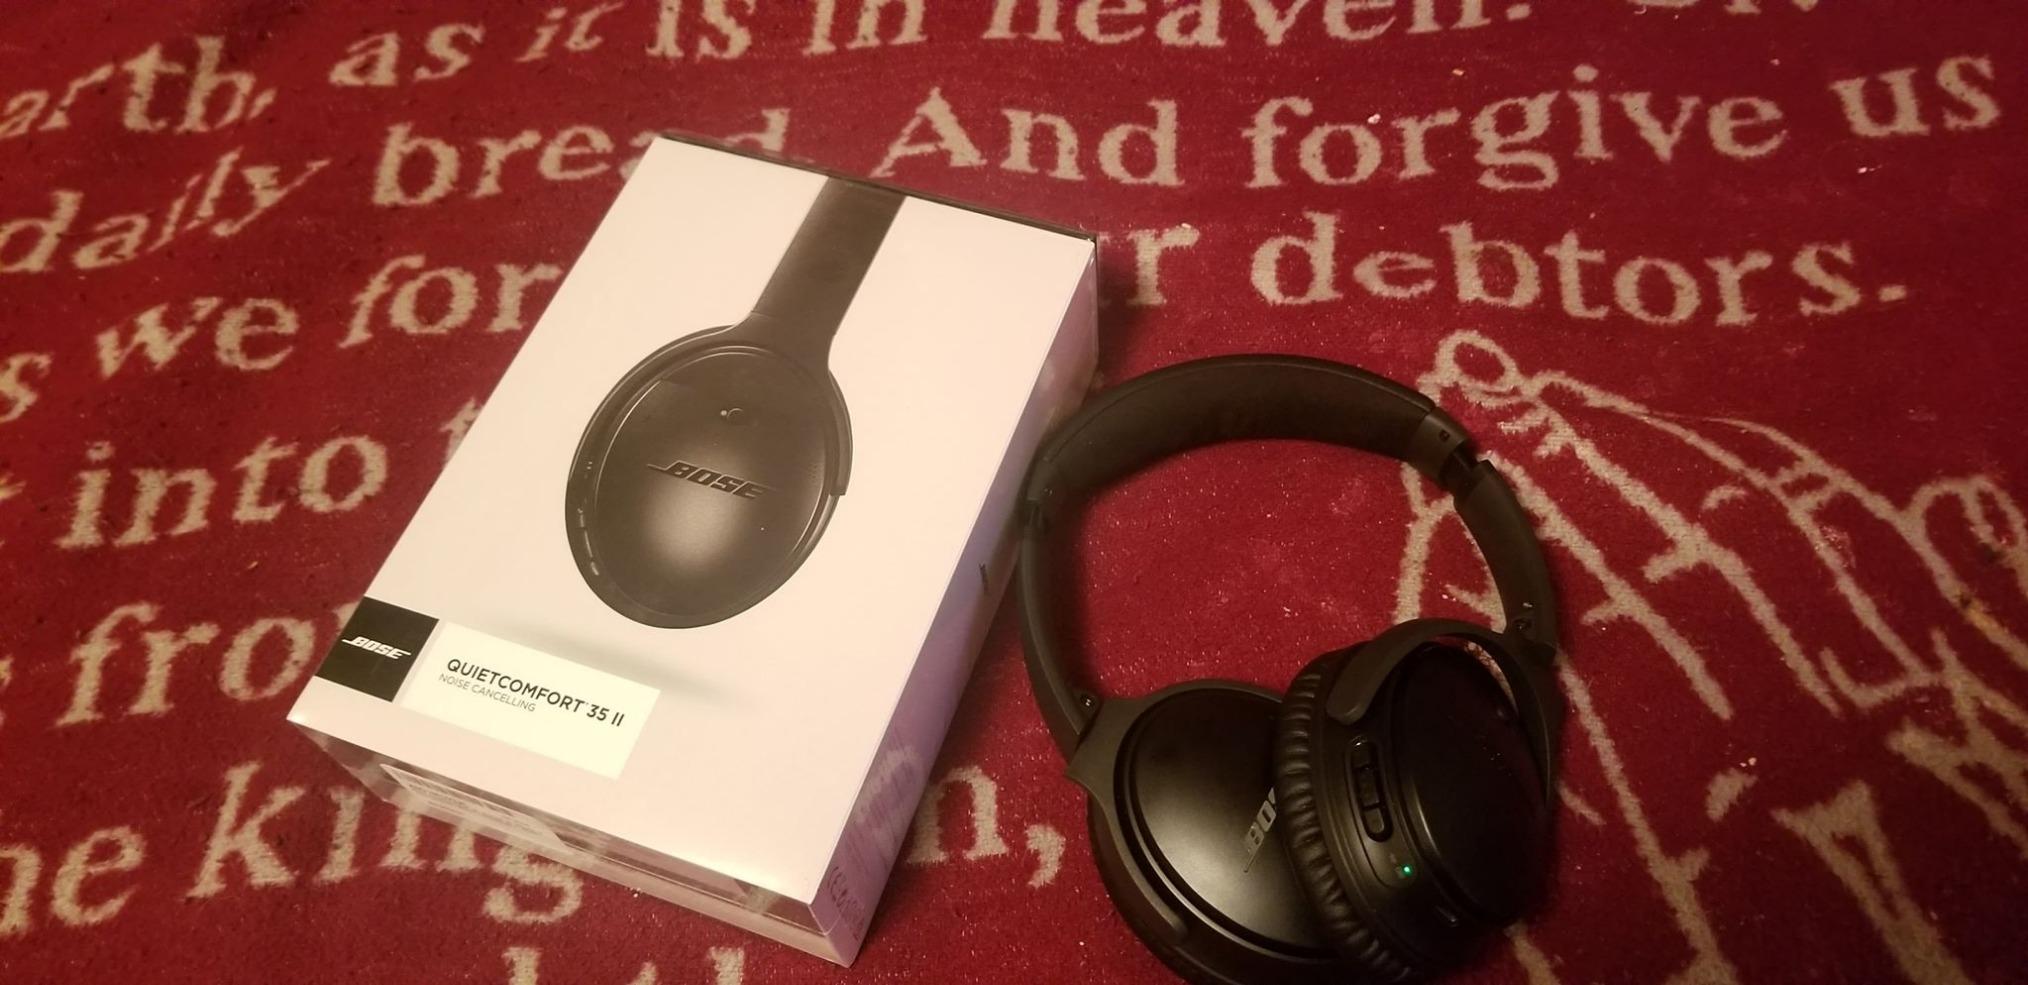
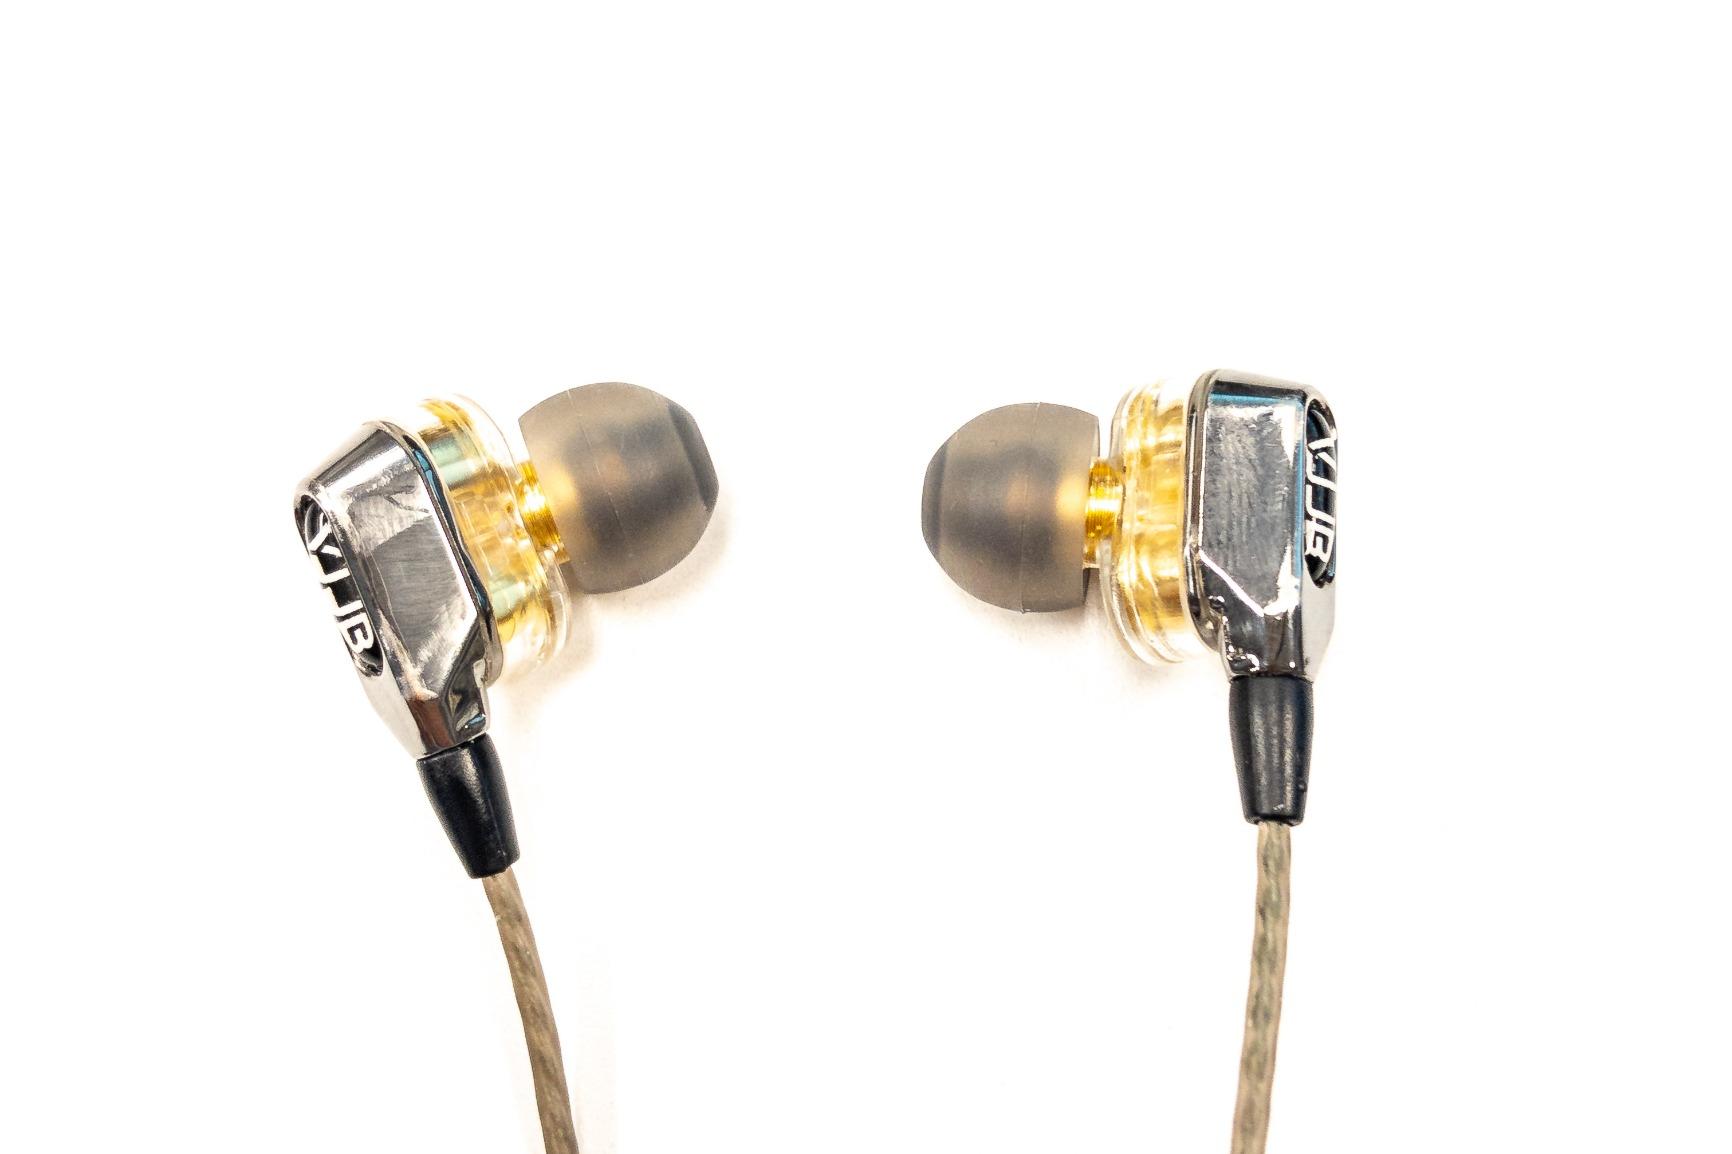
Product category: headphones
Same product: no